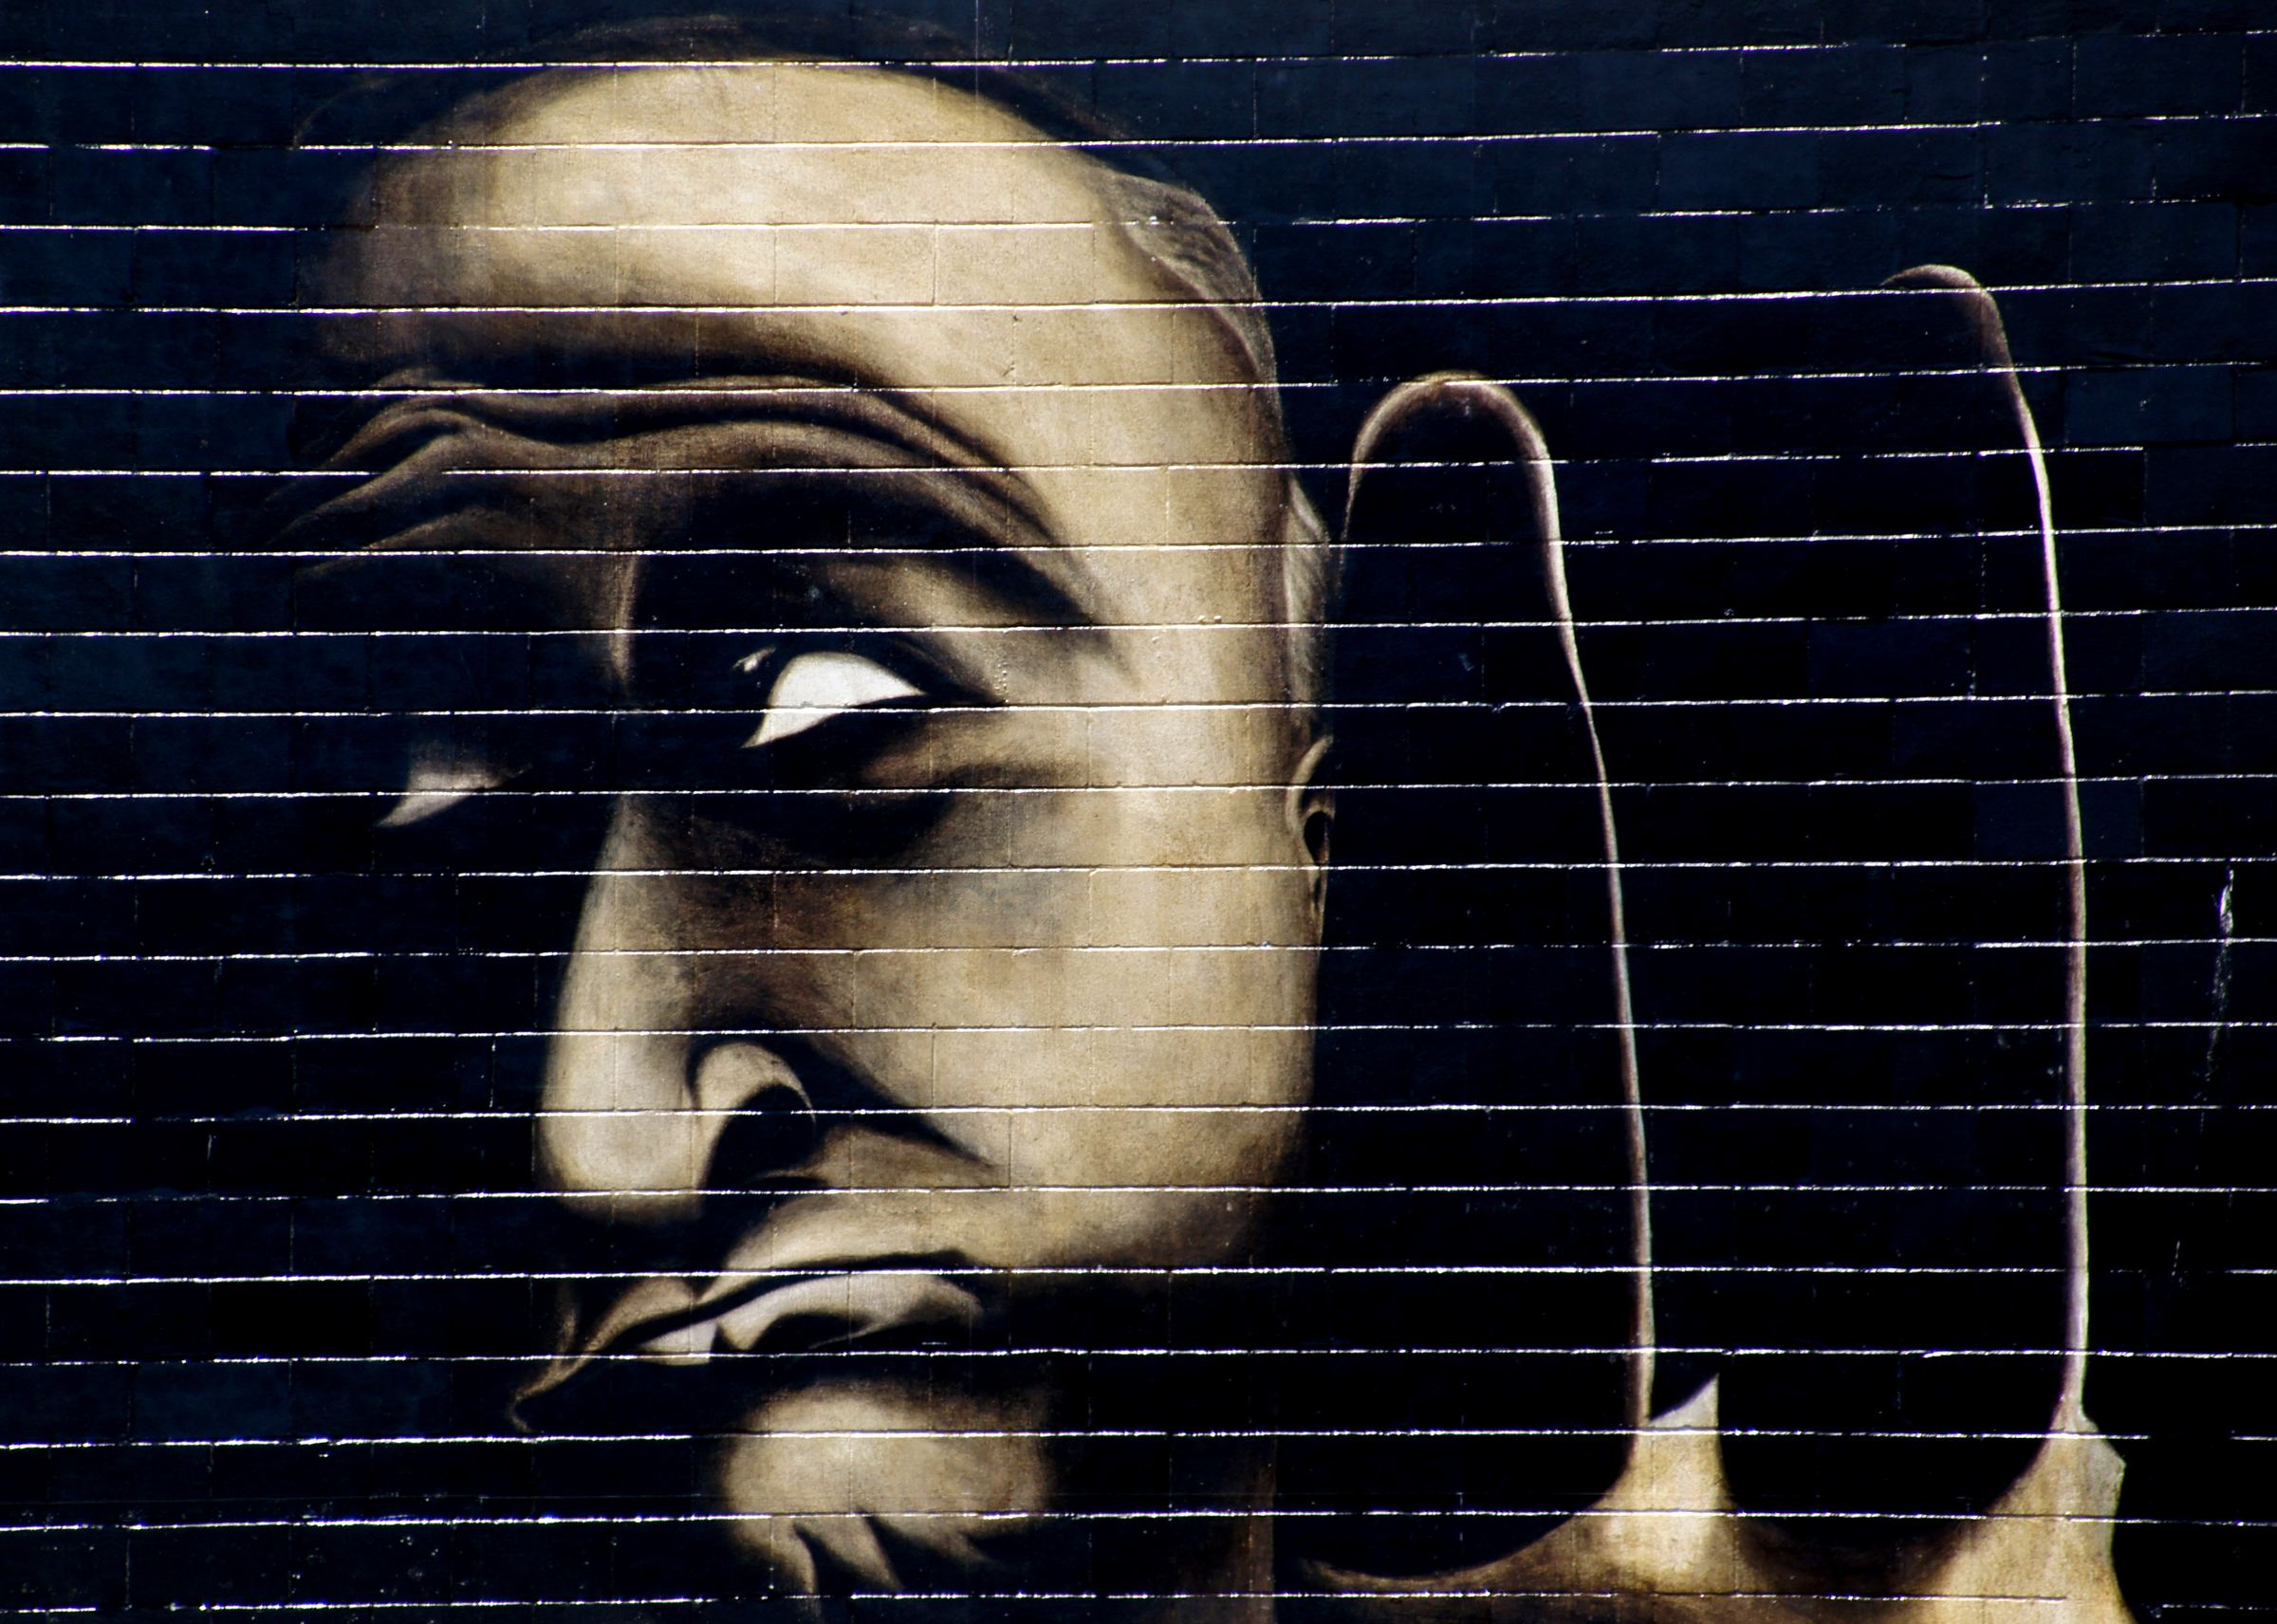
light, number, wall, color, darkness, art, streetart, image, organ, murals, christchurch, publicartworks, sonydslra580, tamron18270mmpzd, workofart